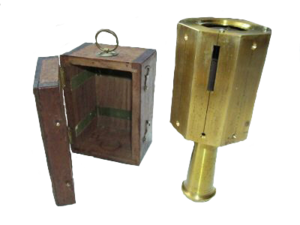
Une équerrette ou « équerre de géomètre » est un instrument de topographie aujourd'hui désuet.